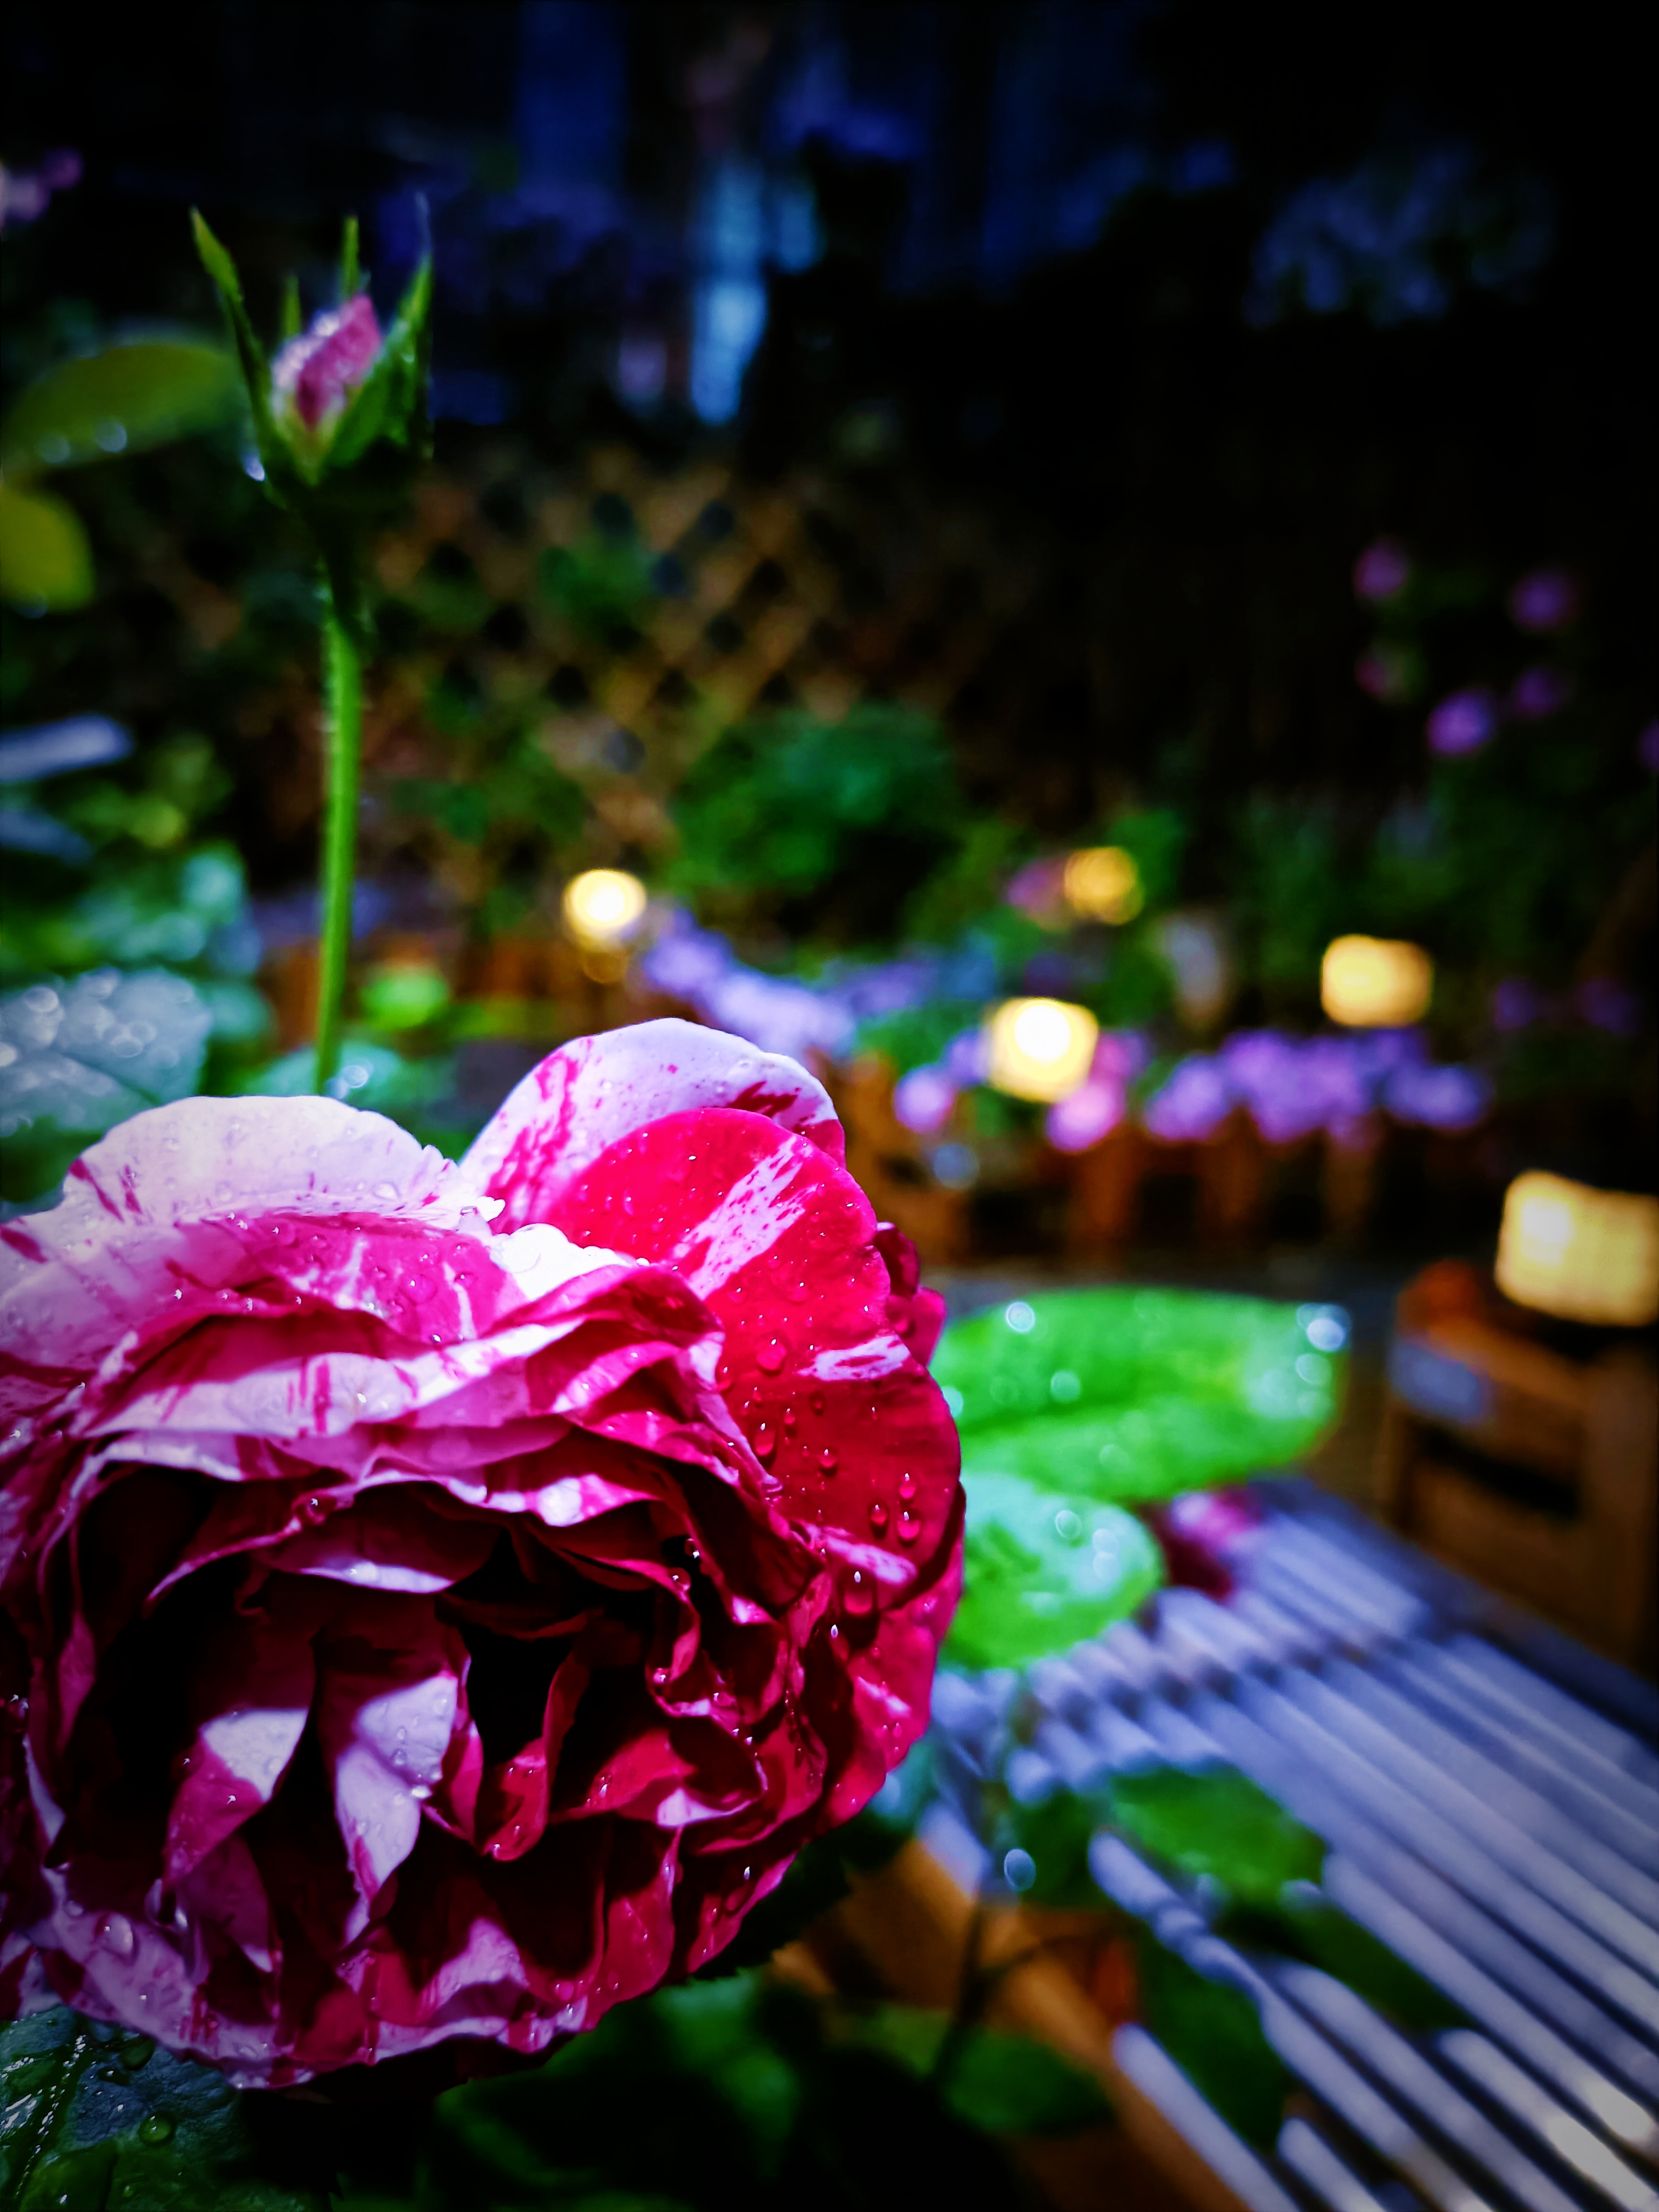
flower, art, plant, water, nature, petal, purple, Hybrid tea rose, rose, garden roses, magenta, Tints and shades, flowering plant, rose family, rosa centifolia, rose order, annual plant, floribunda, herbaceous plant, event, shrub, carmine, spring, darkness, china rose, plant stem, grass, garden, still life photography, pink family, Pedicel, peony, night, macro photography, floristry